Bland Mayfly

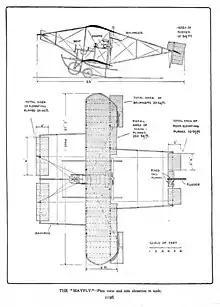
Mayfly schematics

Lillian Bland started construction of the Mayfly in the stables of her home during 1909, after making a series of tests with large-scale model gliders. The Mayfly was an equal-span biplane resembling the Farman III in general layout, with a front-mounted elevator and a rear-mounted empennage carried on booms.